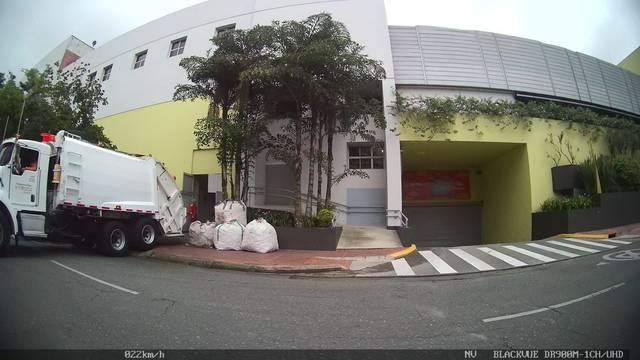
Region: Colombia
Coordinates: 6.241, -75.587